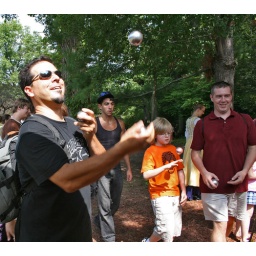
Check out the kid in the orange shirt in the background. ^_^ NY Renaissance Faire, Tuxedo, NY